Streaking

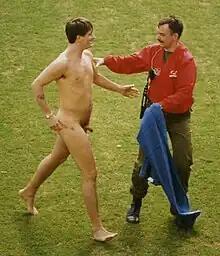
Mark Roberts

Historical forerunners of modern-day streakers include the neo-Adamites who travelled naked through towns and villages in medieval Europe, and the 17th-century Quaker Solomon Eccles, who went nude through the City of London with a burning brazier on his head. At 7:00 PM on 5 July 1799, a man was arrested at the Mansion House, London, and sent to the Poultry Compter. He confirmed that he had accepted a wager of 10 guineas to run naked from Cornhill to Cheapside.